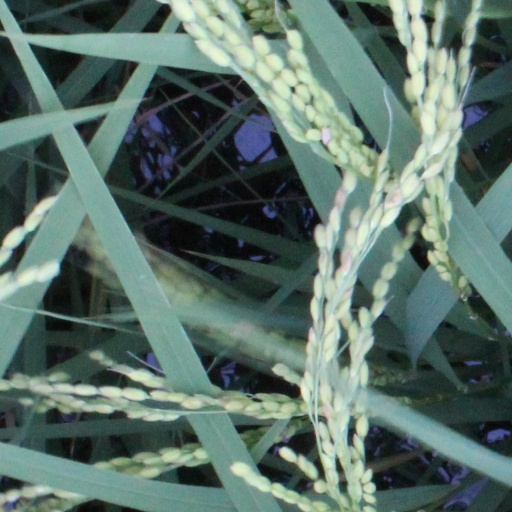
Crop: rice